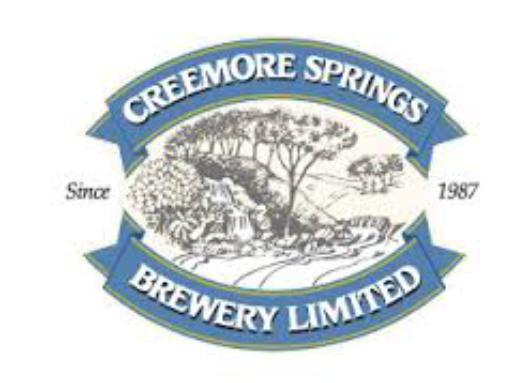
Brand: Creemore
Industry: Food